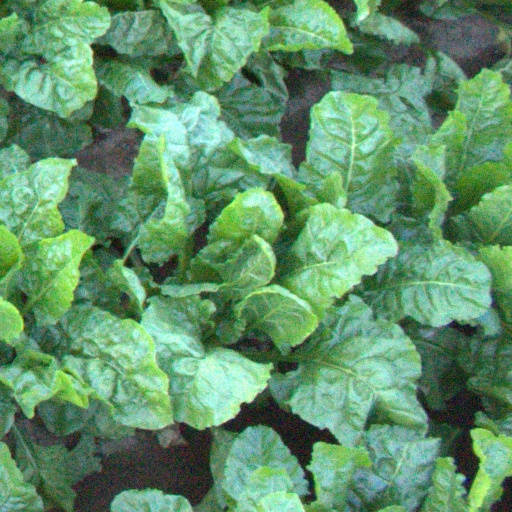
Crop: sugar beet